1964 European Rowing Championships

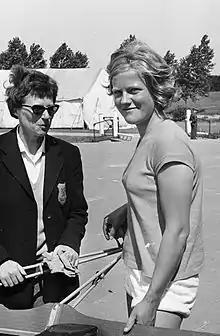
Meike de Vlas (silver medallist in single scull) with her trainer

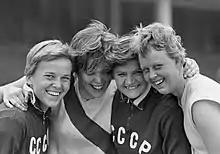
Maja Kaufmane-Pampura (left) and Daina Mallenberga (second from right) with two unidentified rowers

The Soviet Union was, once again, the most successful nation in the women's events, with three gold medals.